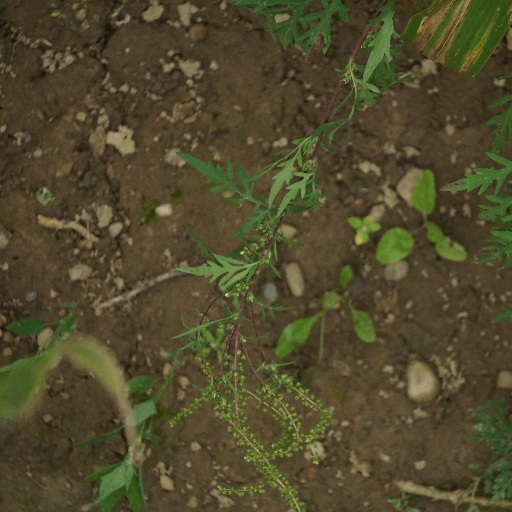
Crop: maize; corn